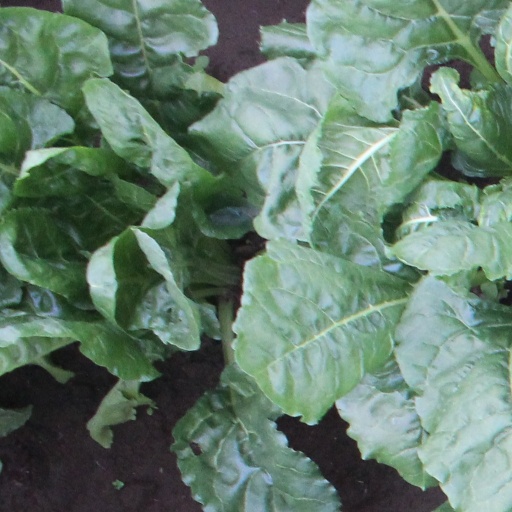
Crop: sugar beet